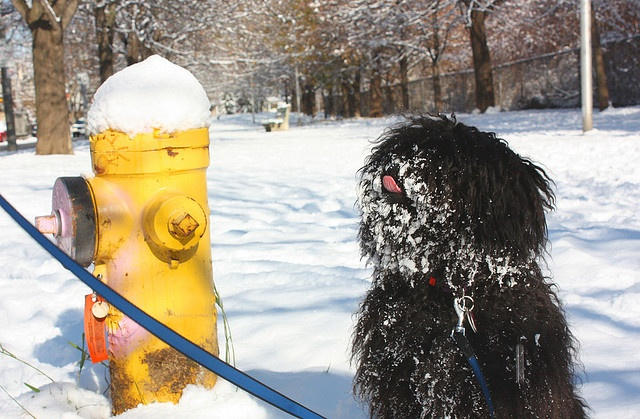
A snow covered dog on a leash outside
A shaggy black dog is shown sitting next to a fire hydrant.
A furry black dog licks is lips in the snow next to a yellow fire hydrant.
black furry dog sitting in front of yellow fire plug
A shaggy black dog on a leash sitting next to a yellow fire hydrant.